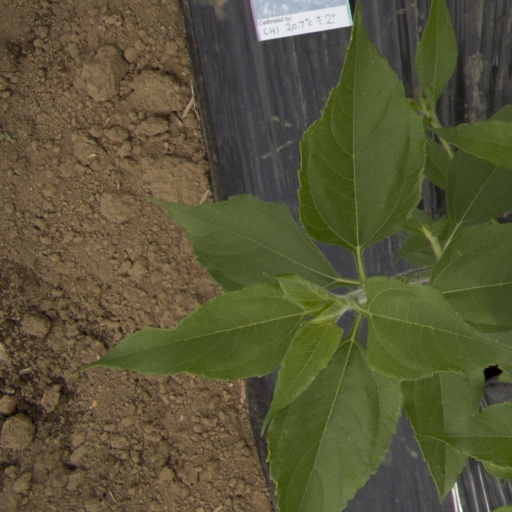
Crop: Jerusalem artichoke